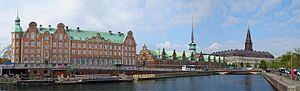
Copenhague, en danois : København /købm̩ˈhɑwˀn/ est la capitale et la plus grande ville du Danemark. La commune de Copenhague compte 623 404 habitants en 2014, et son agglomération, le Grand Copenhague, en compte 1 320 628. Le nom de Copenhague est généralement donné à l'ensemble du comté de Copenhague, qui regroupe quant à lui 1 822 659 habitants. Située sur la côte orientale de l'île de Seeland, face au détroit d'Øresund qui sépare le Danemark de la Suède voisine, Copenhague est reliée à Malmö par le pont de l'Øresund. Son nom danois, København, déformation de Købmandshavn, rappelle sa position stratégique sur le Kattegat, à proximité immédiate de la mer Baltique.